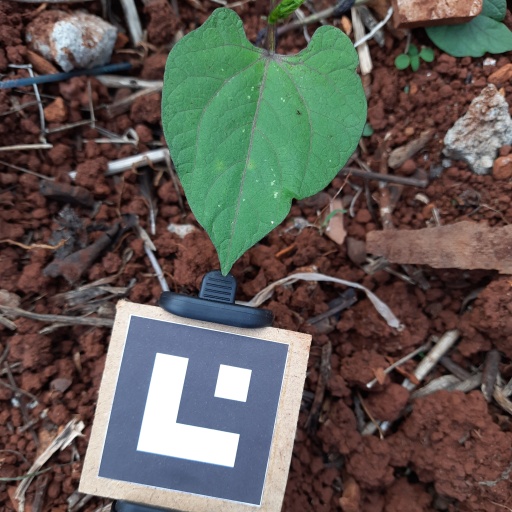
Observations: wavy surface, no eating holes, under shade